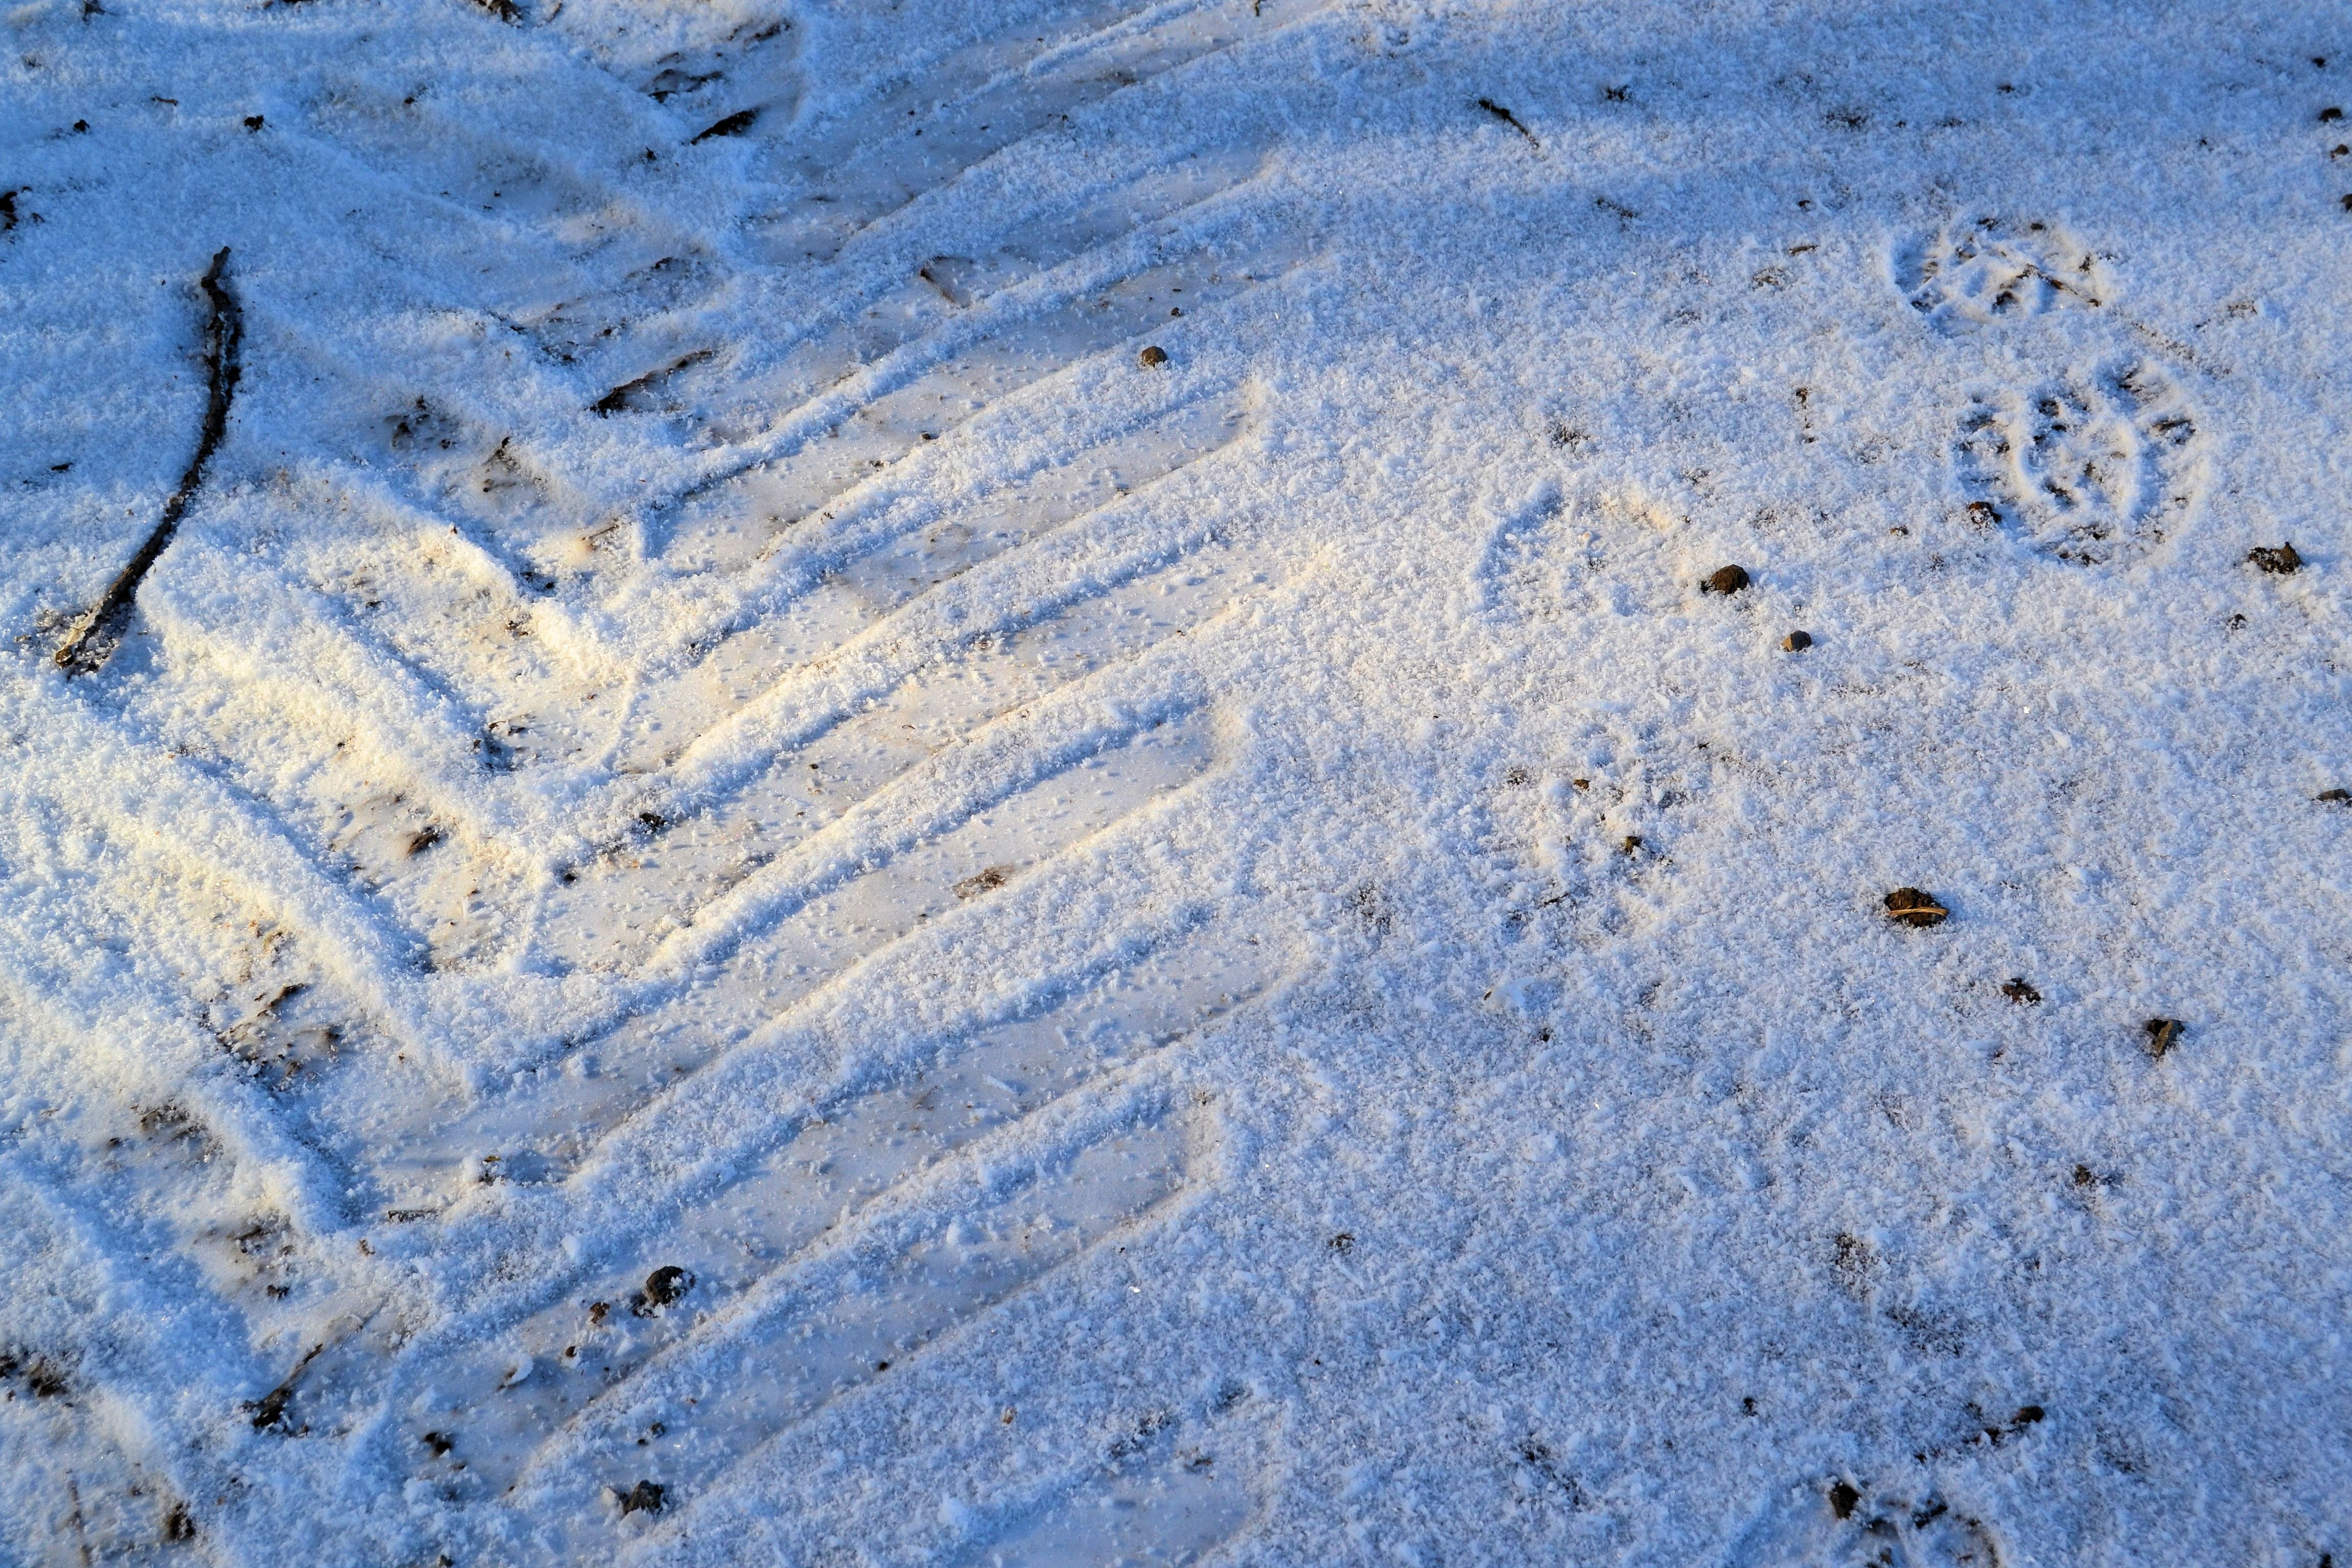
sand, branch, snow, cold, winter, white, texture, leaf, frost, ice, weather, soil, blue, season, trace, wintry, tundra, freezing